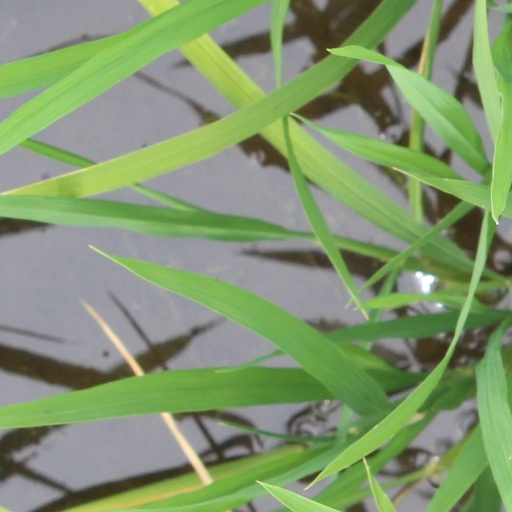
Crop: rice